Queer Man Peering Into A Rock Pool.jpg

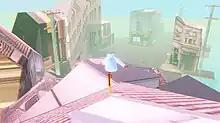
A screenshot of gameplay in "Queer Man Peering Into A Rock Pool".

"Queer Man Peering Into A Rock Pool" is a passive and narrative-based adventure game in which the player explores a post-apocalyptic environment as the amnesiac Queer Man. The objective of the game is to assist the Queer Man to piece together his memories about the state of his world and his prior relationship with a man named Darl, through collecting postcards and indistinct digital items called 'chunkies' in the world around him. By bringing 'chunkies' to Admin, an entity based in a hole in the ground that communicates using the titles of .mp3 files, the Queer Man receives items with practical or sentimental value. As players assimilate chunks over several in-game days, the waters of the surrounding environment recede, exposing new areas to be explored.